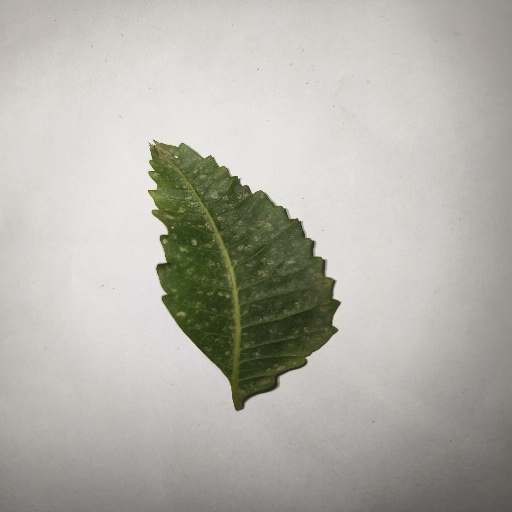
Species: Neem
Leaf condition: Powdery Mildew